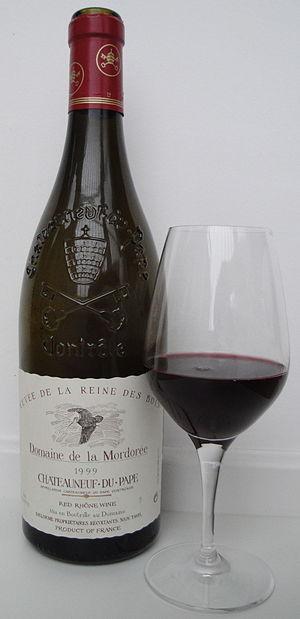
Le châteauneuf-du-pape est un vin d'appellation d'origine contrôlée produit sur les communes de Châteauneuf-du-Pape, d'Orange, de Bédarrides, de Sorgues et de Courthézon, en Vaucluse.
Le vignoble de la vallée du Rhône est un vignoble français s'étendant de part et d'autre du Rhône, de Vienne au nord jusqu'à Avignon au sud, sur un total de 1317 communes.